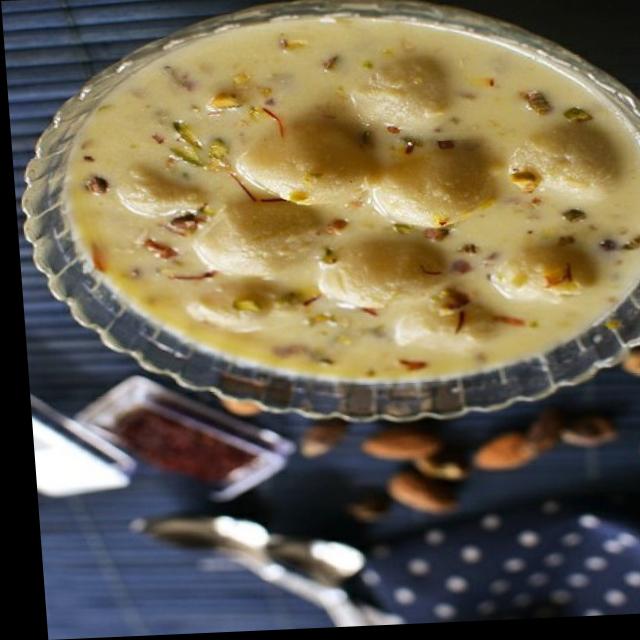
Dish: ras_malai